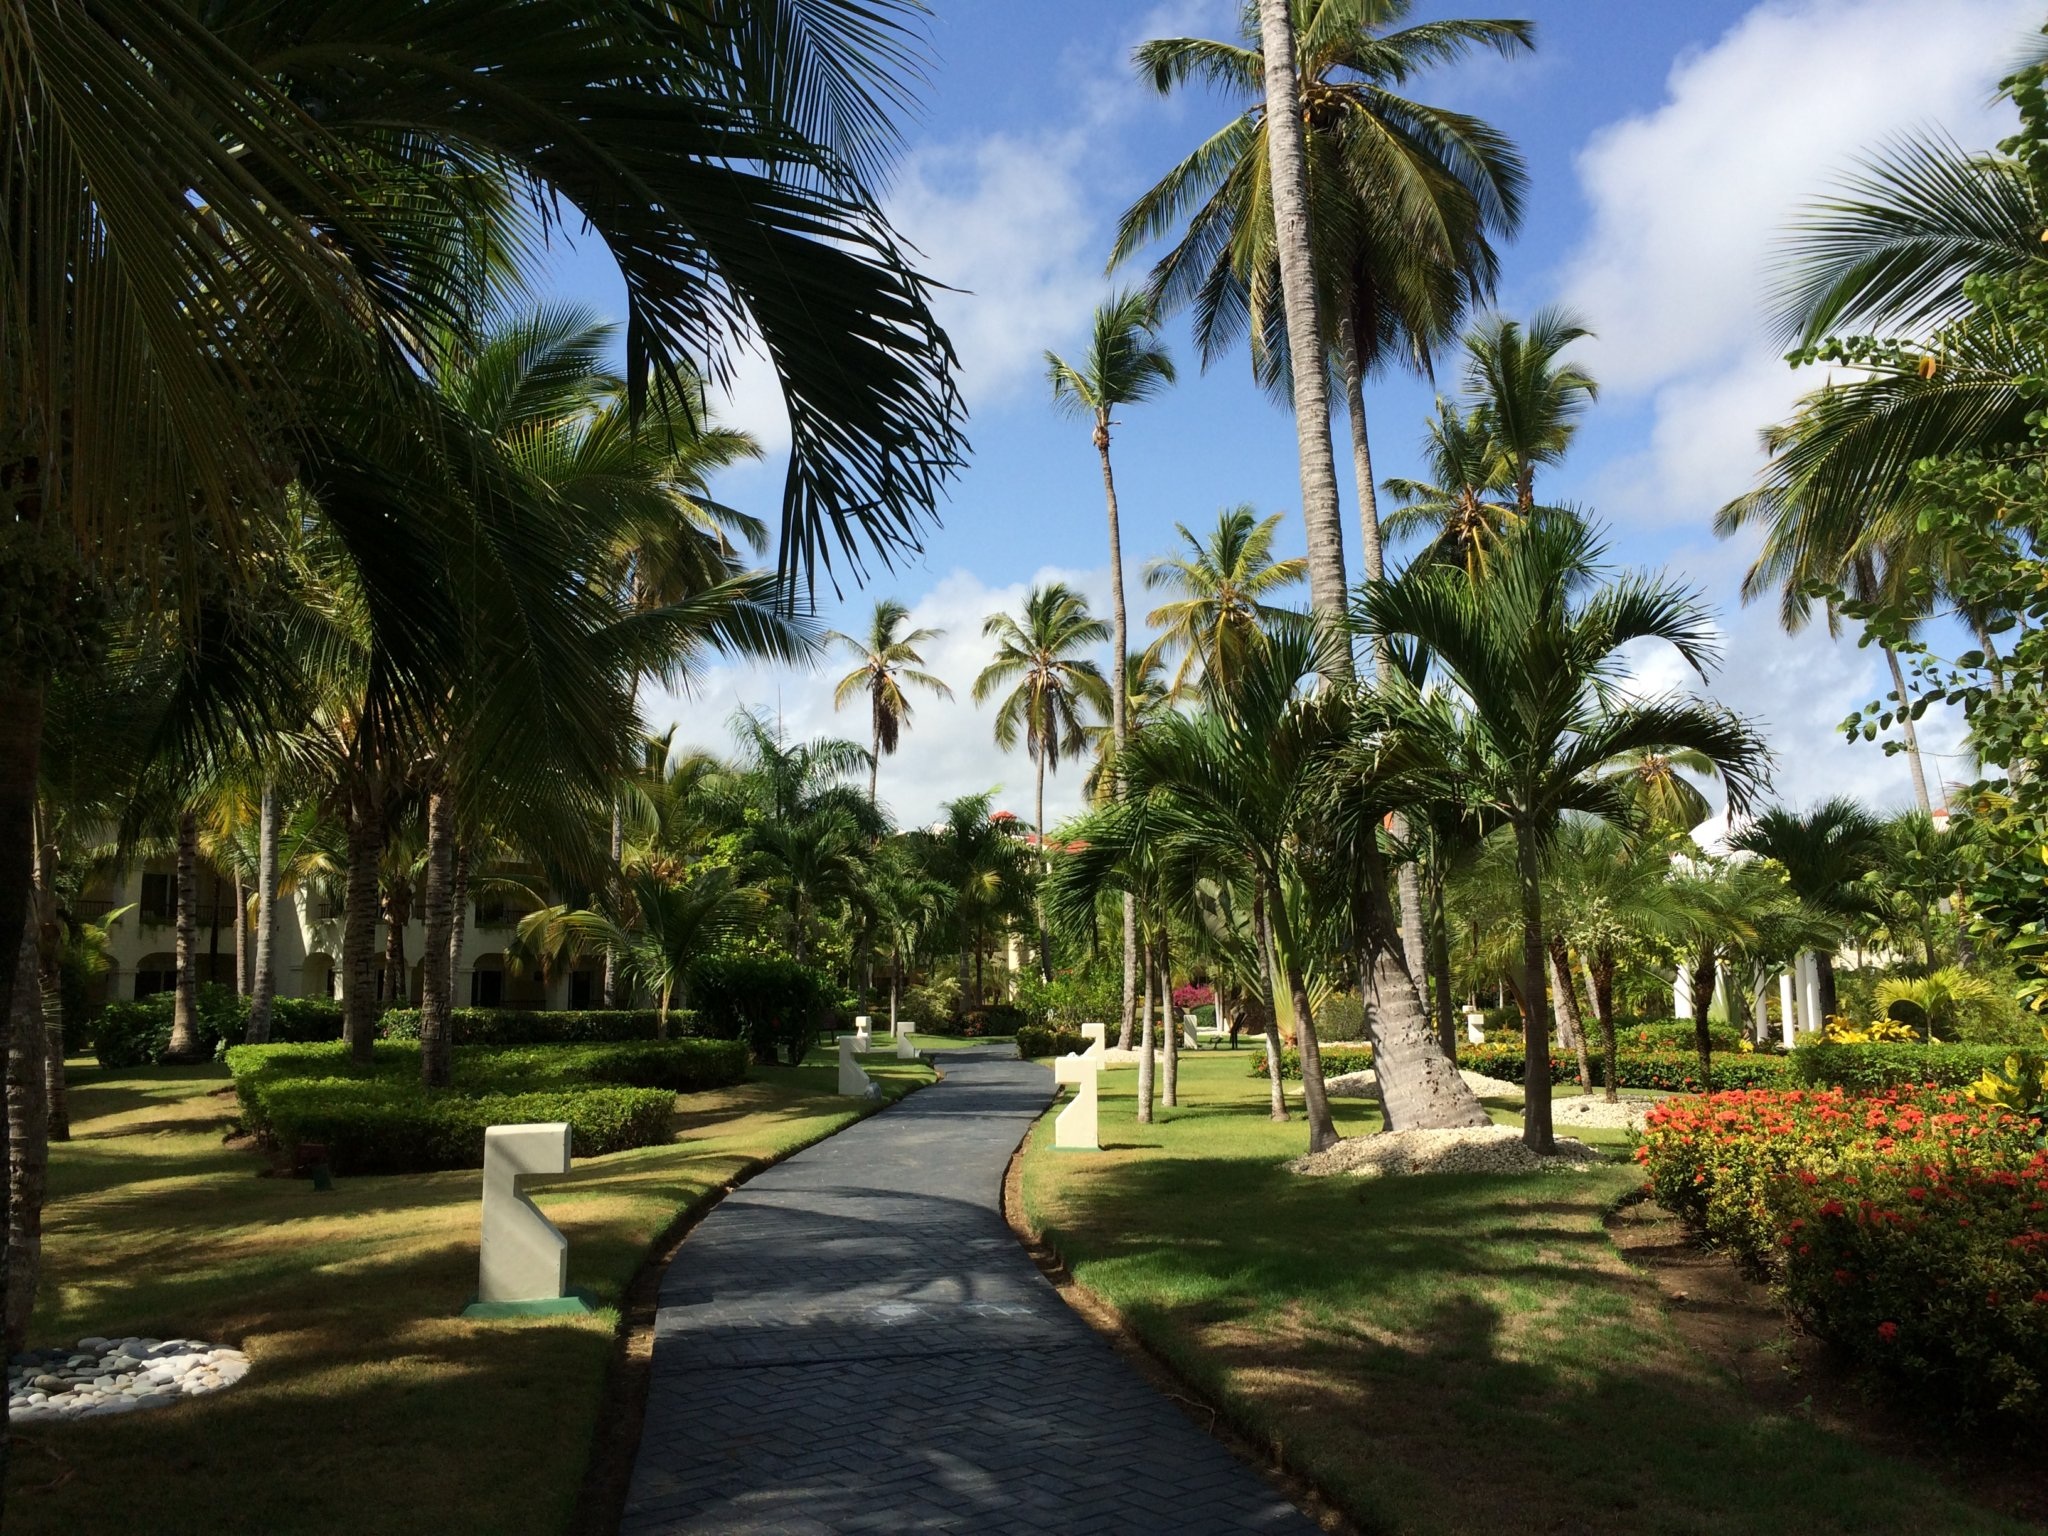
tree, plant, flower, vacation, botany, garden, flowers, resort, estate, flower garden, punta cana, dominican republic, tropics, woody plant, arecales, palm family